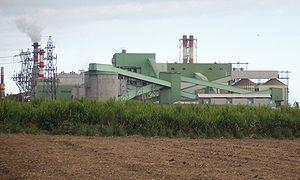
Le sucre est une substance de saveur douce extraite principalement de la canne à sucre et de la betterave sucrière. Le sucre est une molécule de saccharose. Il est également possible d'obtenir du sucre à partir d'autres plantes.
L'industrie sucrière est l'industrie qui produit du sucre à partir de plantes telles que la canne à sucre ou la betterave. Elle se développe d'abord avec la canne à sucre dans les colonies européennes des Caraïbes et des Mascareignes, puis est relayée par l'industrie betteravière qui apparaît en Europe dans le courant du XIXᵉ siècle. Ses principales installations sont les usines sucrières.
La Réunion est une île de l'Ouest de l'océan Indien dans l'hémisphère sud ainsi qu'un département d'outre-mer français.
Entre 1993 et 2007, La Réunion est de loin la région française qui a connu la croissance économique la plus rapide. Le taux de croissance moyen de son économie a été de 5 % par an pendant cette période. Le PIB des Réunionnais reste néanmoins inférieur à celui de la métropole, notamment du fait de son isolement par rapport à la France métropolitaine et de son renfermement économique.